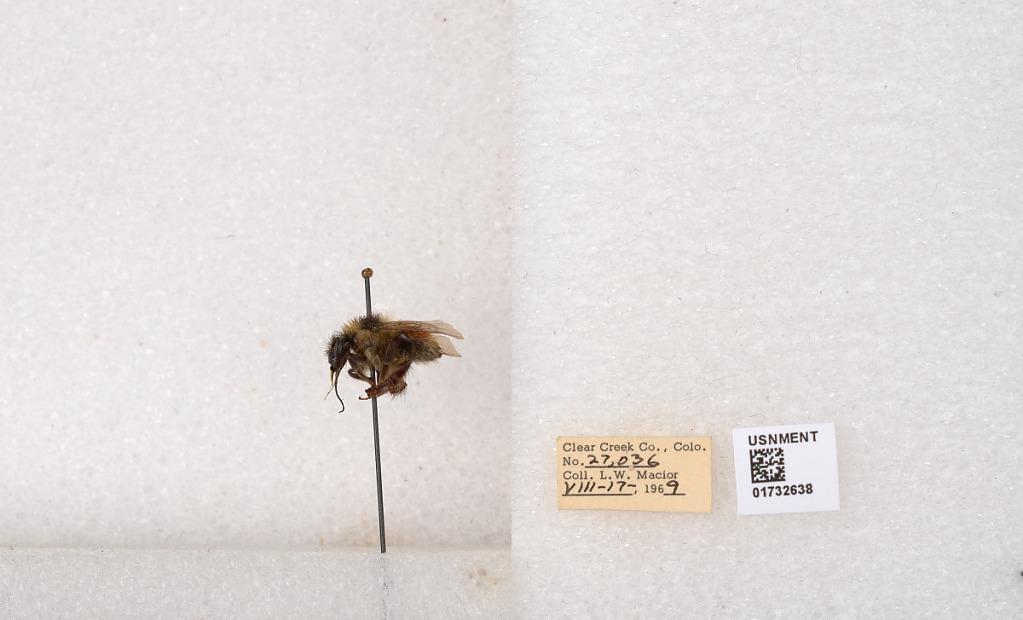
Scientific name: Bombus (Pyrobombus) sylvicola Kirby
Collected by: L. Macior
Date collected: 1969-8-17
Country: United States
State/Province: Colorado
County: Clear Creek
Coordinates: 39.7006, -105.694